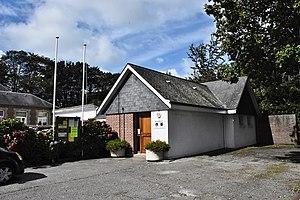
la Mairie
Sainte-Hélène-Bondeville est une commune française située dans le département de la Seine-Maritime en région Normandie.